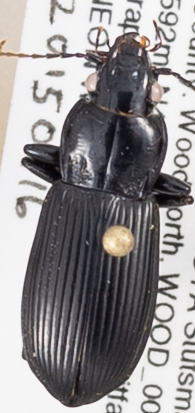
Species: Pterostichus melanarius melanarius
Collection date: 2015-09-16
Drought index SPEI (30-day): -0.988
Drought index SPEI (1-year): -0.32
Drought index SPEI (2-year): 0.54